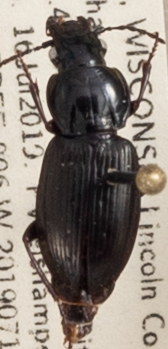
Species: Pterostichus pensylvanicus
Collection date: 2019-07-16
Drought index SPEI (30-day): -0.594
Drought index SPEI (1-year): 2.09
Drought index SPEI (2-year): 0.992